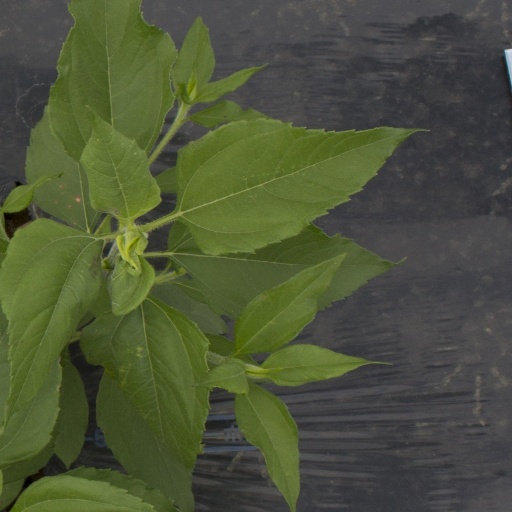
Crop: Jerusalem artichoke